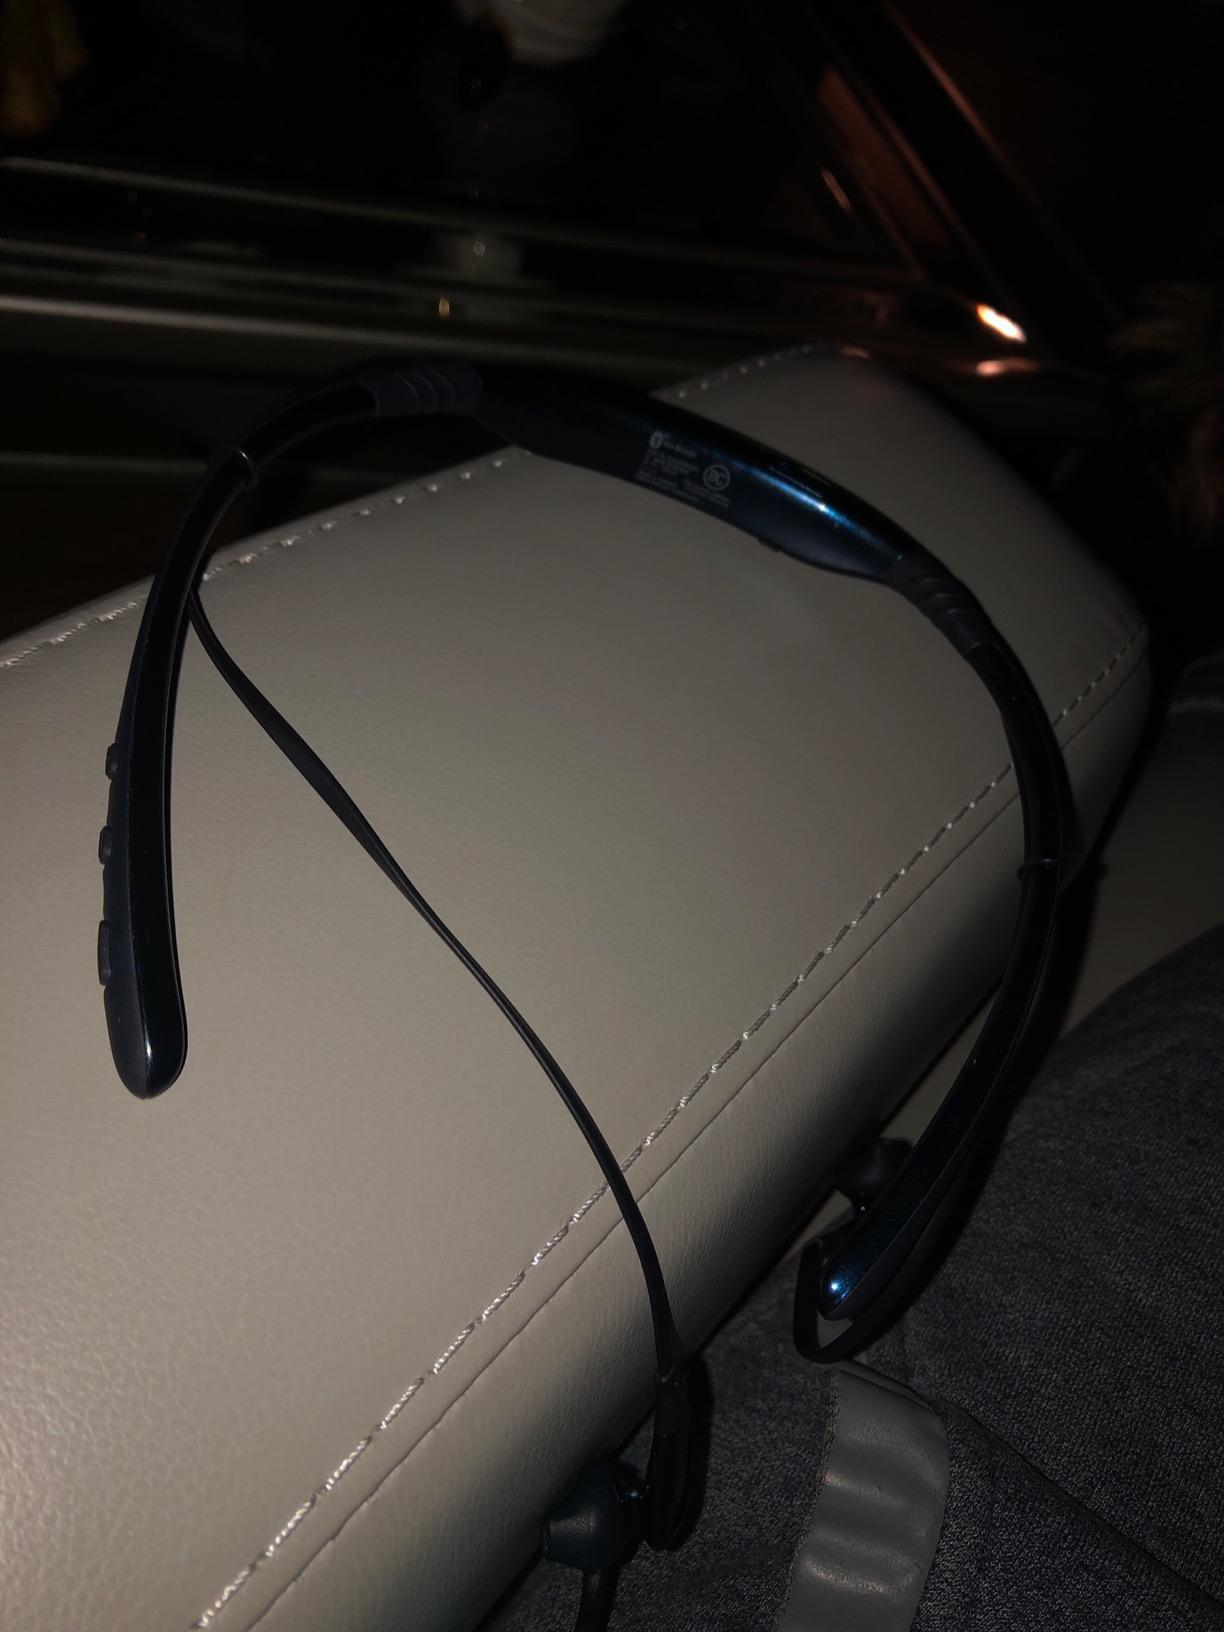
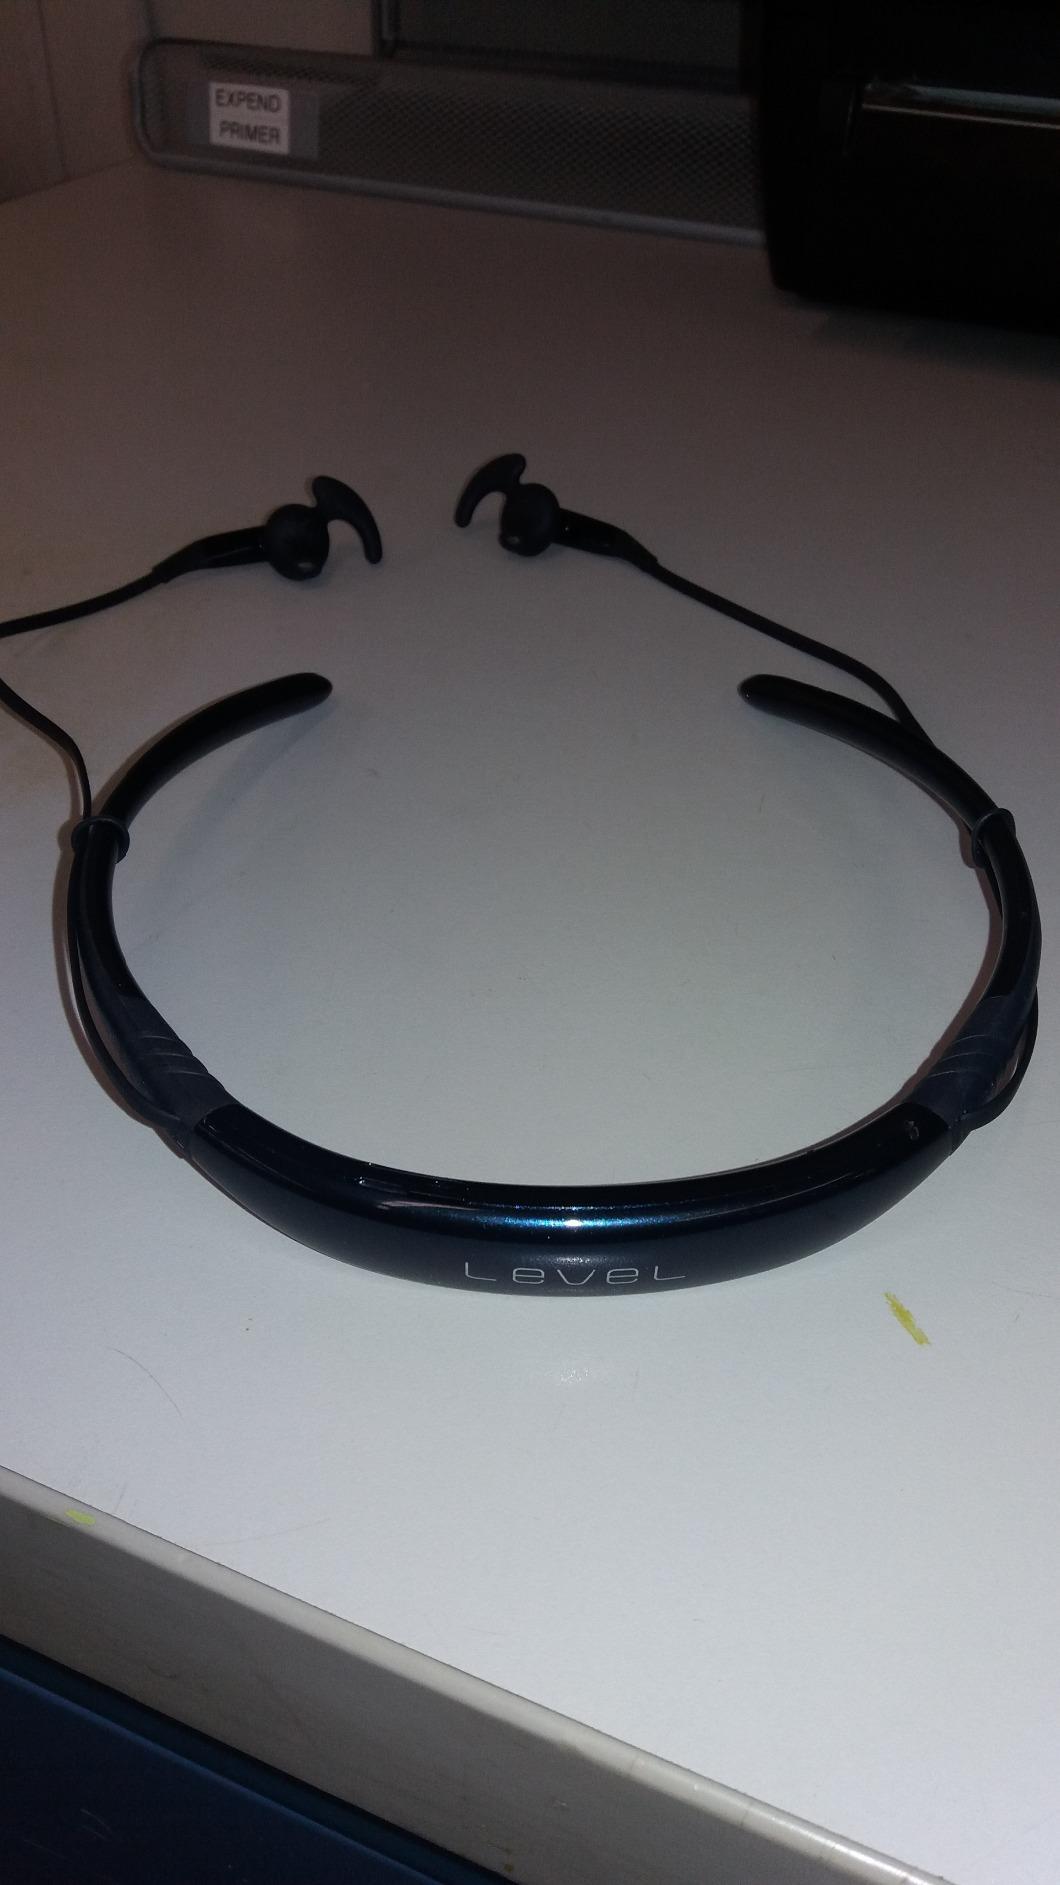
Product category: headphones
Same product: yes